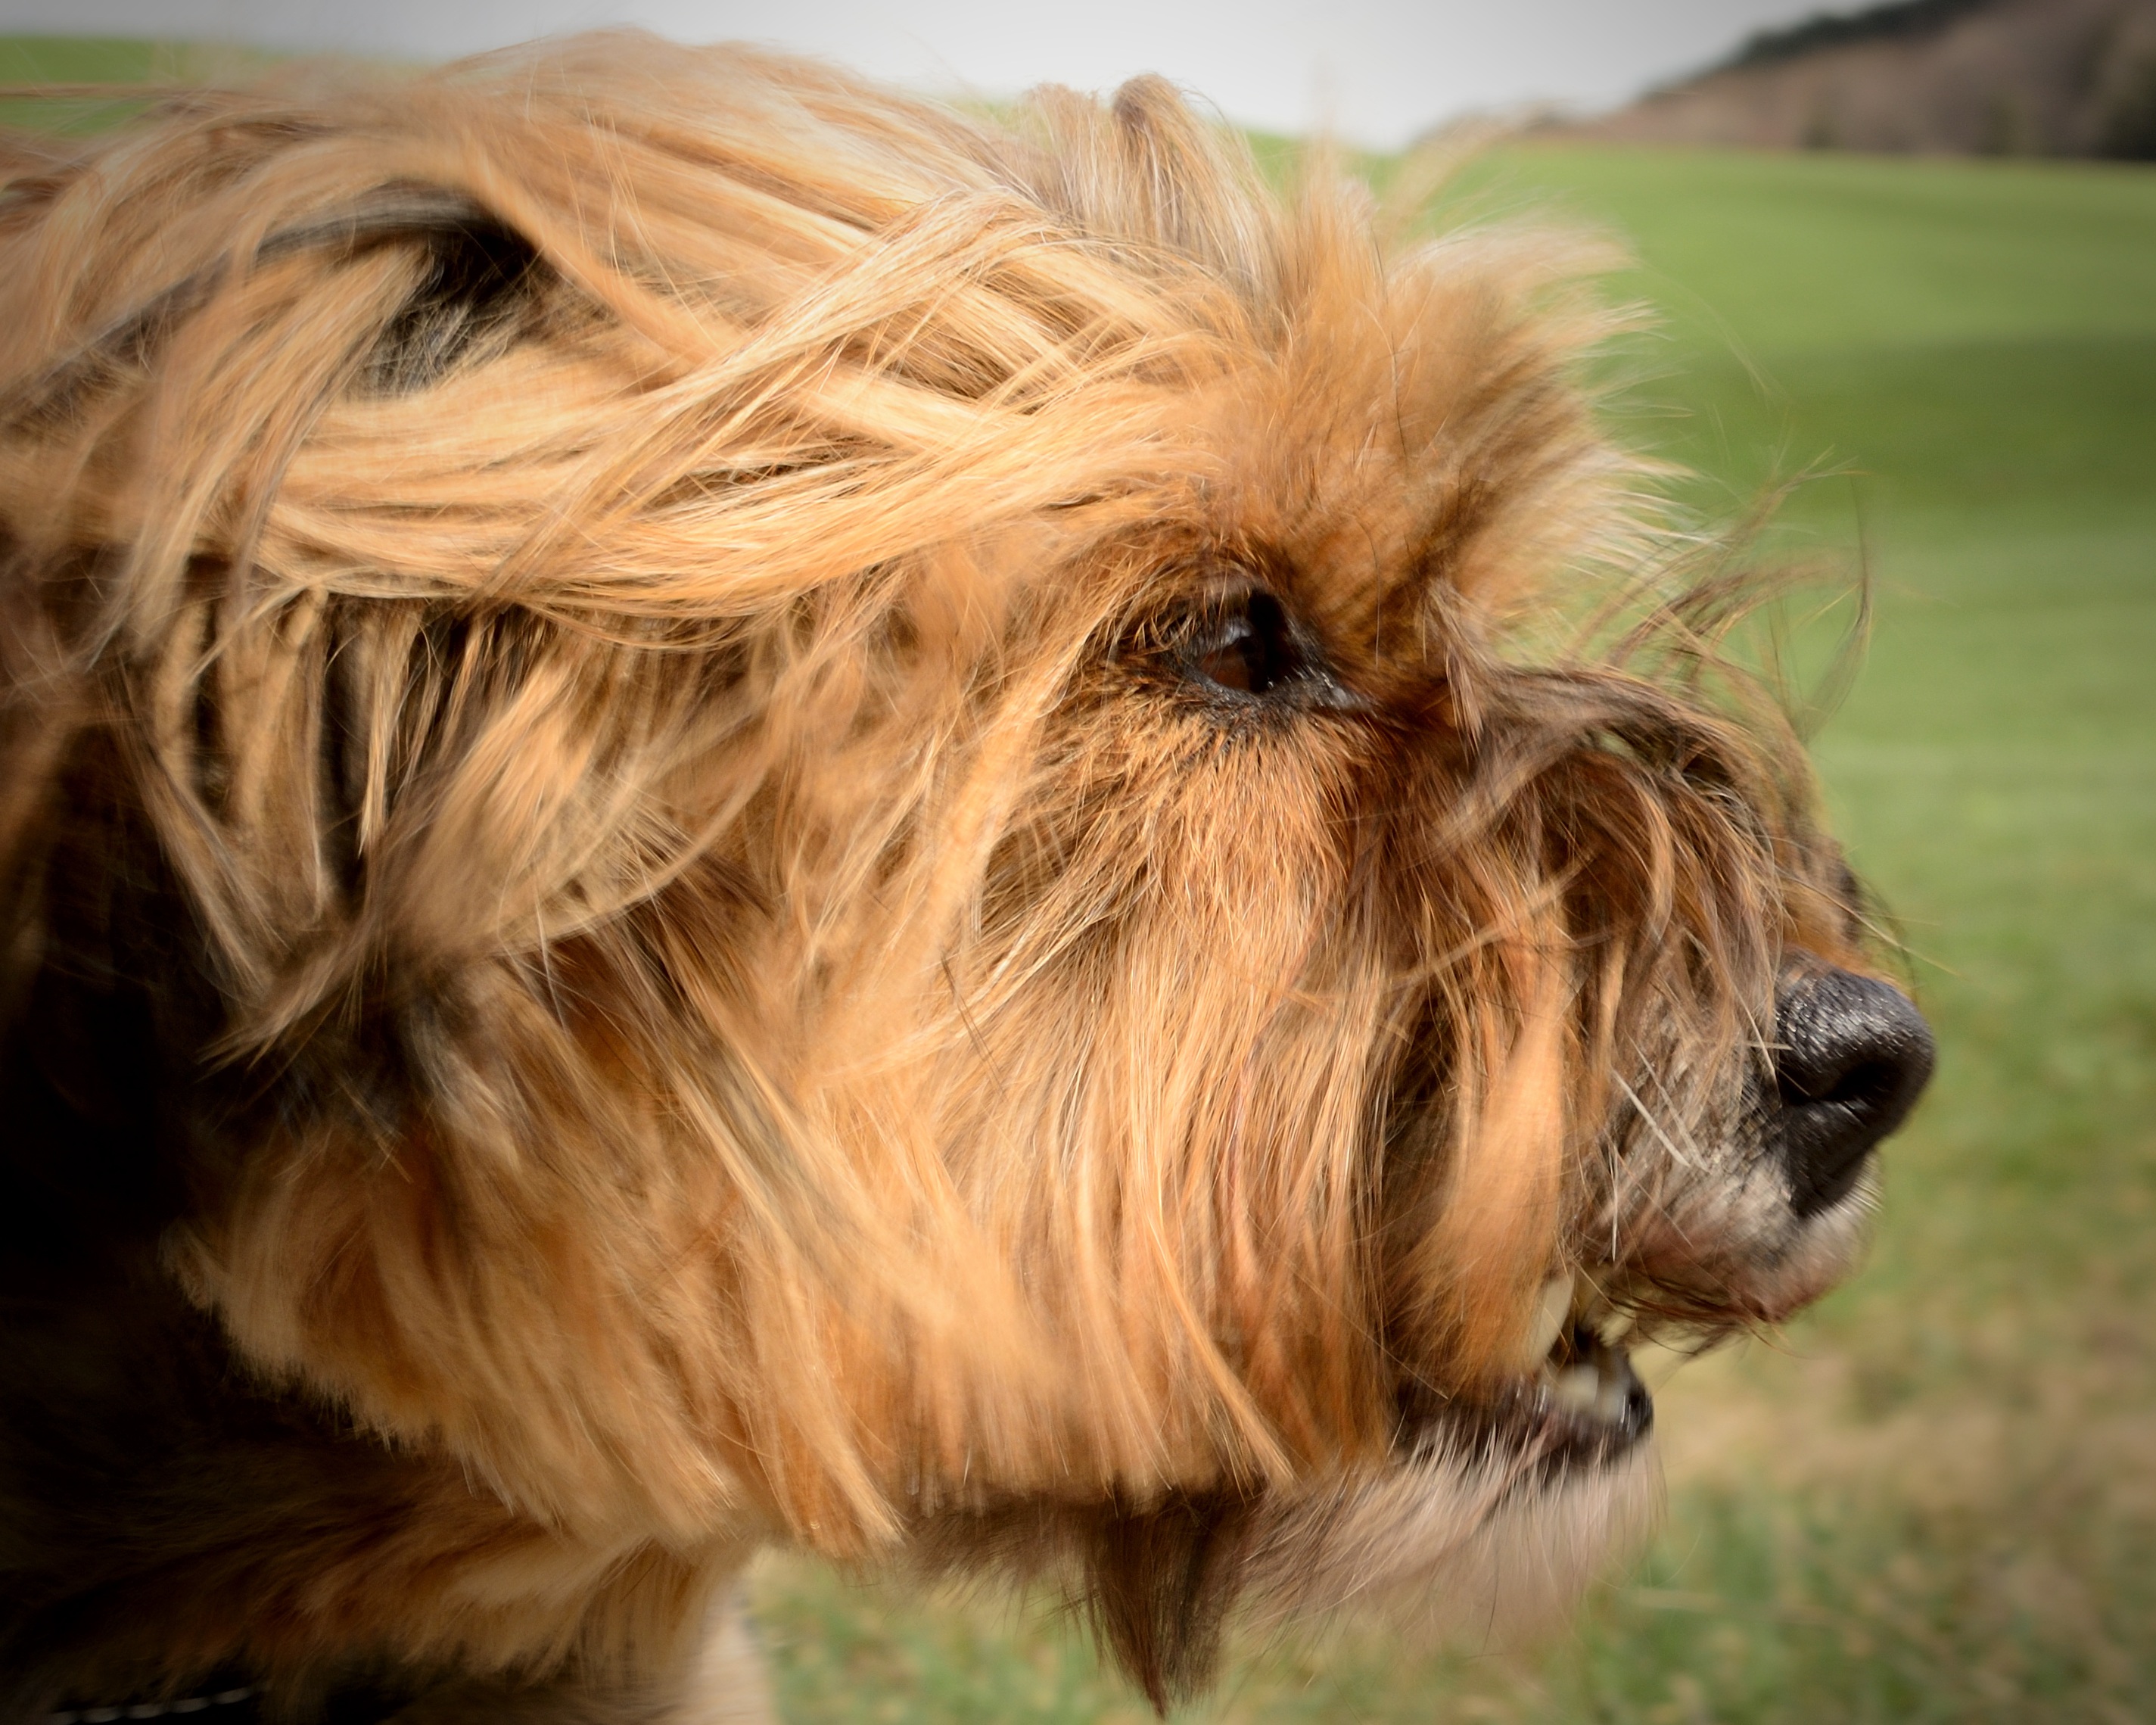
dog, portrait, show, mammal, mane, aggression, face, fear, head, vertebrate, expression, tooth, dog breed, terrier, trouble, threat, anger, voltage, rage, mimic, cairn terrier, dog like mammal, australian terrier, norfolk terrier